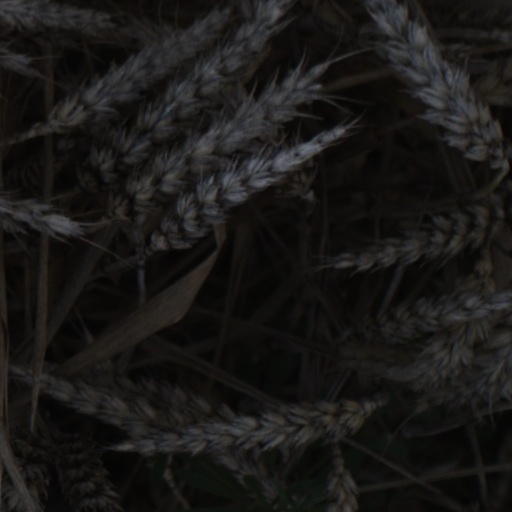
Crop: wheat